Dún Ailinne

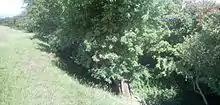
A view of the ditch

Dún Ailinne (sometimes anglicized Dun Aulin) is an ancient ceremonial site on the hill of Cnoc Ailinne (Knockaulin) in County Kildare, Ireland. It is southwest of Kilcullen, near the R418 road to Athy. It is a large circular enclosure covering most of the hilltop; about 13 hectares. While there is no longer anything visible on the ground surface, archeological investigations show that there were once circular timber structures (or rings of upright timbers) inside the enclosure during the Irish Iron Age (ca 400 BCE – 400 CE).